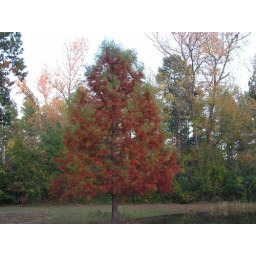
this is a cypress tree at our house in East Texas...